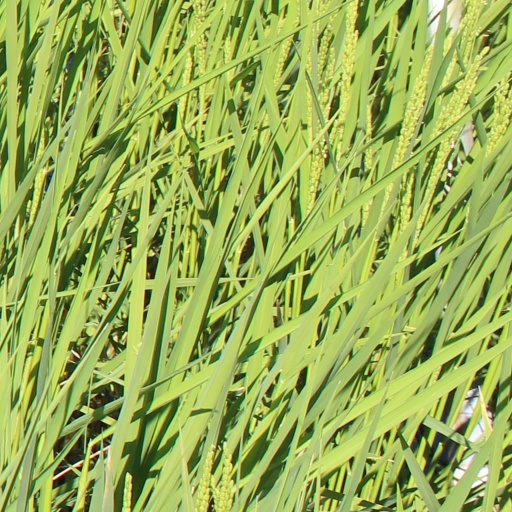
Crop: rice